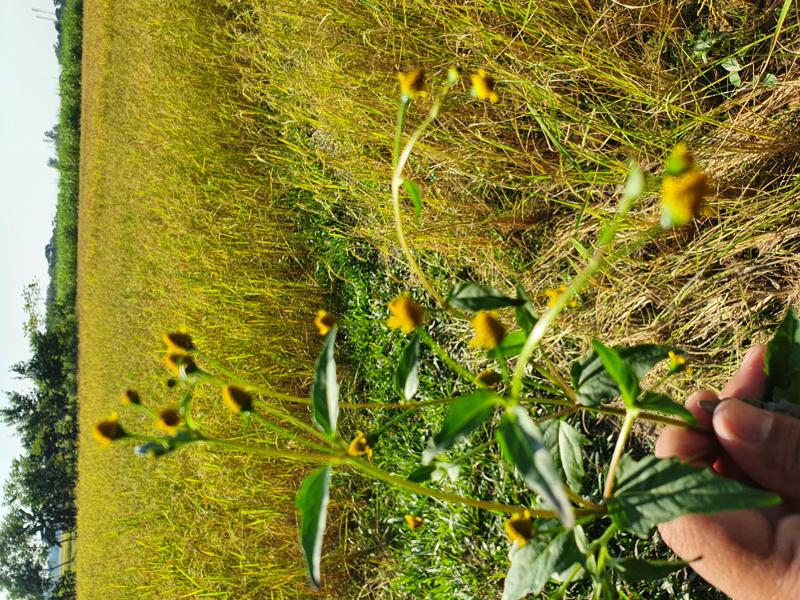
Weed species: Synedrella nodiflora